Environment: real
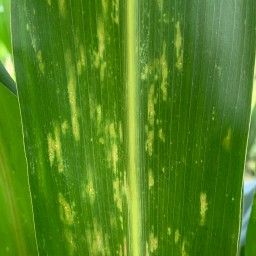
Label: lethal_necrosis